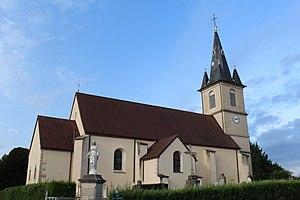
Église Saint-Valérien de Nance, Jura.
Nance est une commune française située dans le département du Jura en région Bourgogne-Franche-Comté.